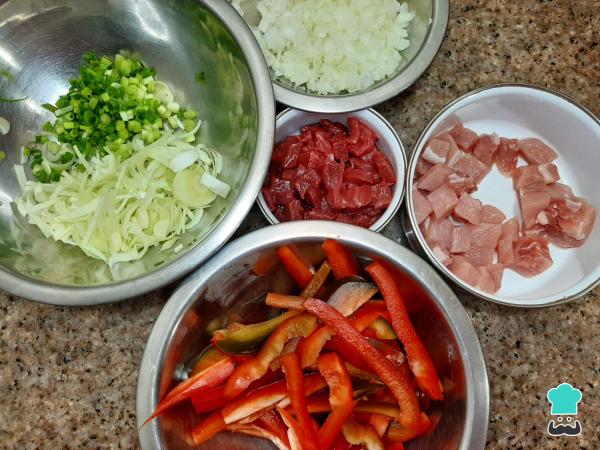
Para comenzar con la receta de hallacas navideñas fácil, primero es necesario tener todas las verduras picadas. La cebolla blanca en cuadrados pequeños, el poro en media luna, el cebollín, también conocido como cebolla china, corta en cuadrados pequeños, el ajo cortado finamente y el pimiento en tiras.